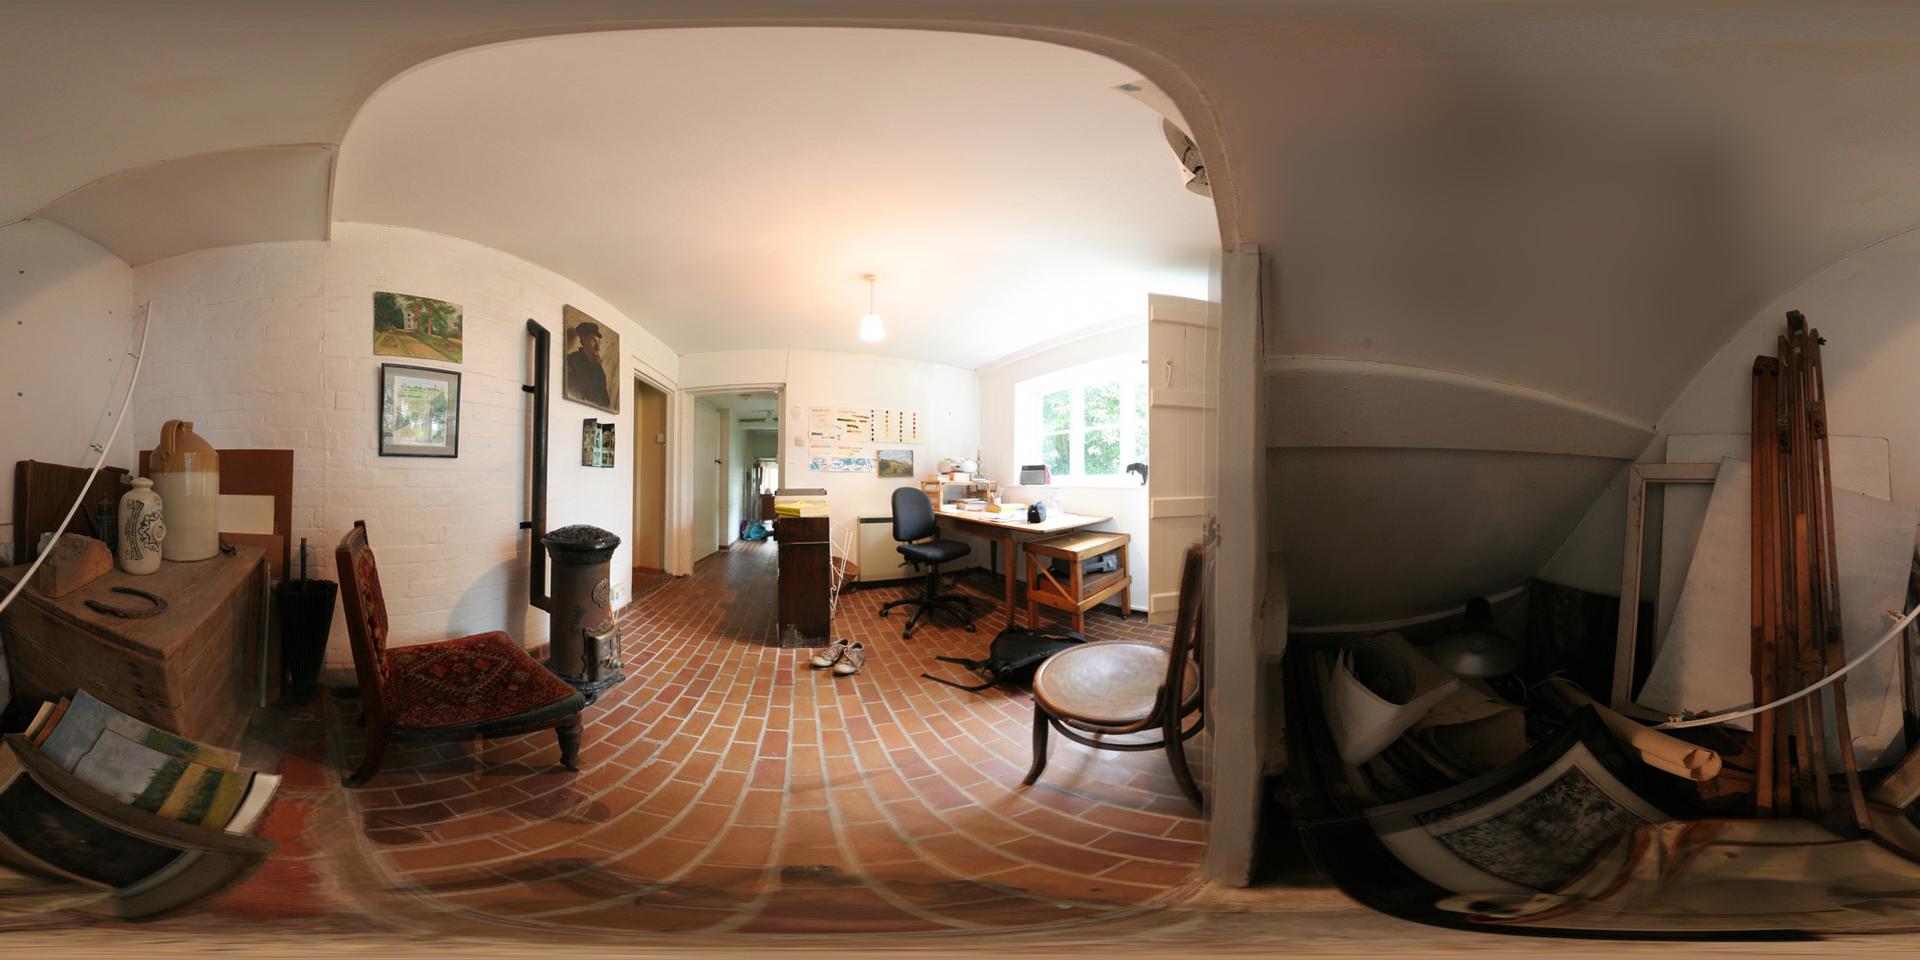
Referred object: the black swivel office chair by the desk

Referred object: the black swivel office chair